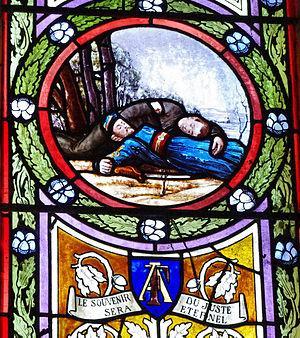
Vitrail du XIXe siècle dans l'église Saint-Germain d'Yvré-l'Évêque (Sarthe), chapelle des Zouaves